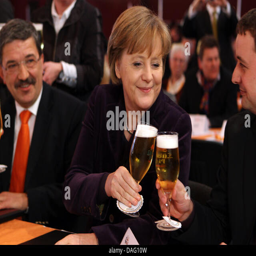
politician toasts with a glass of beer at the beginning of an event